Georgian Crown Jewels

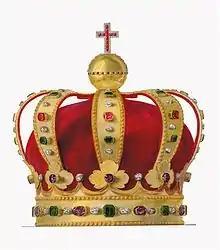
The Georgian Crown, the lost jewel of King George XII. A 19th-century painting by Fedor Solntsev from the Moscow Kremlin Museum.

The first modern, Westernized, regalia were made for King Heraclius II, king of Kartli and Kakheti in eastern Georgia, in 1783, on the occasion of his acceptance the protectorate of the Russian Empire in the Treaty of Georgievsk. These were a crown and other "symbols of investiture" commissioned by the "tsarina" Catherine II from Louis David Duval, a court jeweler. These items were carried away by the Iranian ruler Agha Muhammad Khan on his sack of Heraclius' capital of Tiflis (Tbilisi) in 1795 and have since been lost. Only pictorial depictions survive, such as on the reverse of a medal, commemorative of the Treaty of Georgievsk, produced by Timofey Ivanov of the Saint Petersburg Mint in 1790.